Fairy Meadow, New South Wales

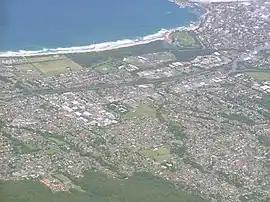
Aerial photo

Fairy Meadow is a suburb in the City of Wollongong, New South Wales, Australia. Located in the Illawarra region and only 4 km from the city centre, it is a mainly low-density residential area, with a large strip of commercial and industrial properties along and off the Princes Highway.